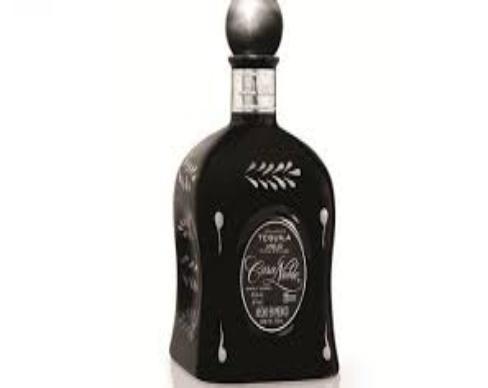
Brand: Casa Noble
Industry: Food